Daensen folding chair

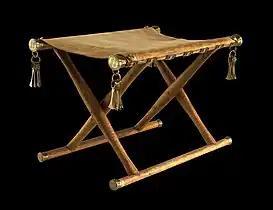
Reconstruction of the Daensen folding chair

The Daensen folding chair consists of the metallic remains of a folding chair that were discovered in 1899 in sand from a Bronze Age tumulus near Daensen, a part of Buxtehude, Lower Saxony, Germany. At the time, the chair was the southernmost and most richly decorated example of the eighteen known folding chairs of the Nordic Bronze Age in Northern Europe. The fittings, along with a reconstruction, are in the permanent exhibition of the Archaeological Museum Hamburg in Harburg, Hamburg.